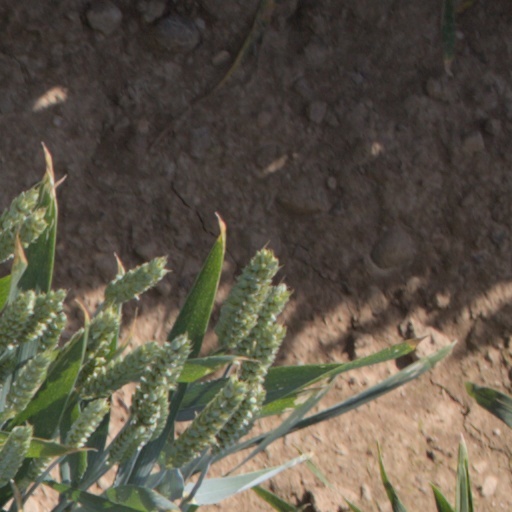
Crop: wheat